Langstone Bridge

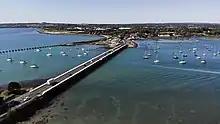
Langstone bridge from Hayling Island

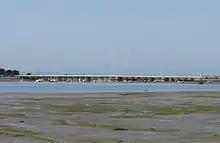
Langstone bridge, seen from the east.

Langstone Bridge (also known as Hayling Bridge) connects Hayling Island with the English mainland of Hampshire.